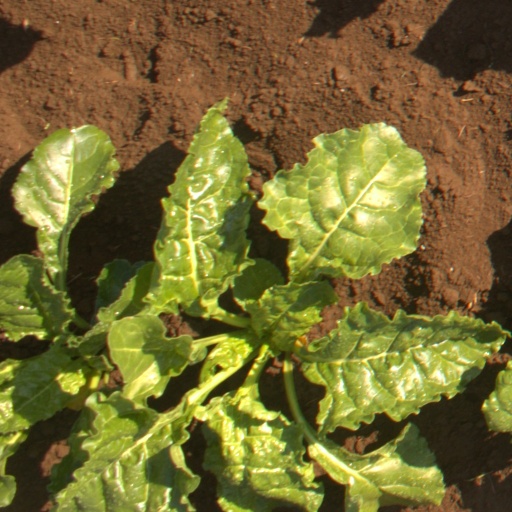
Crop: sugar beet